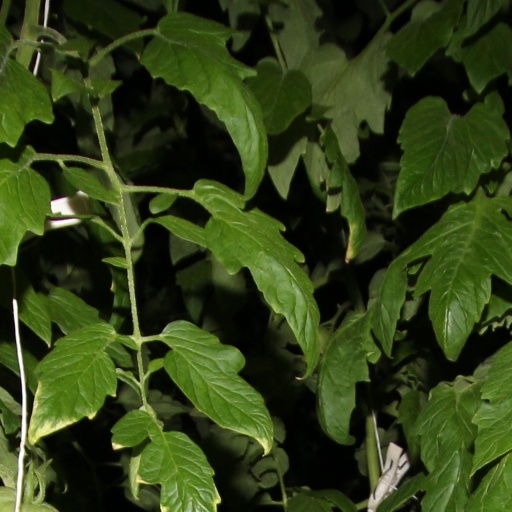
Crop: tomato